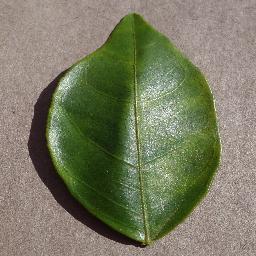
Label: Orange___Haunglongbing_(Citrus_greening)